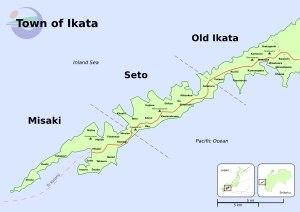
Le bourg d'Ikata est situé dans le district de Nishiuwa de la préfecture d'Ehime, sur l'île de Shikoku au Japon.